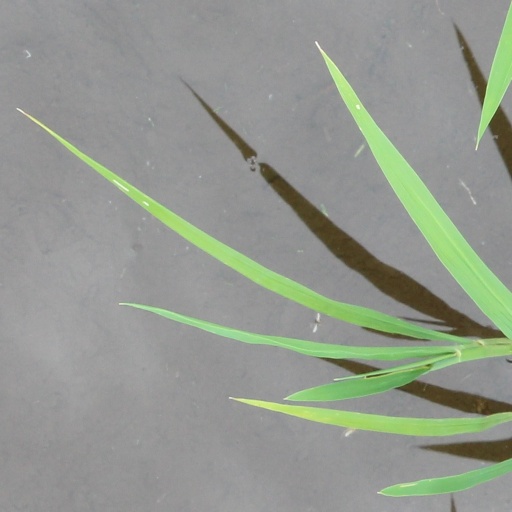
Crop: rice